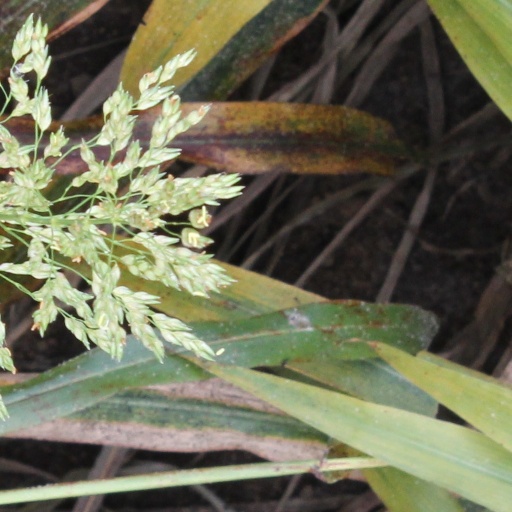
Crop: sorghum